Johann Moritz Rugendas

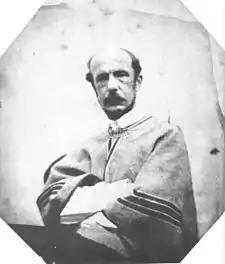
Moritz Rugendas; Calotype by Franz Hanfstaengl (before 1850).

Johann Moritz Rugendas (29 March 1802 – 29 May 1858) was a German painter, famous in the first half of the 19th century for his works depicting landscapes and ethnographic subjects in several countries in the Americas. Rugendas is considered "by far the most varied and important of the European artists to visit Latin America." He was influenced by Alexander von Humboldt.